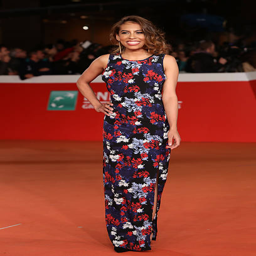
person walks a red carpet during festival .